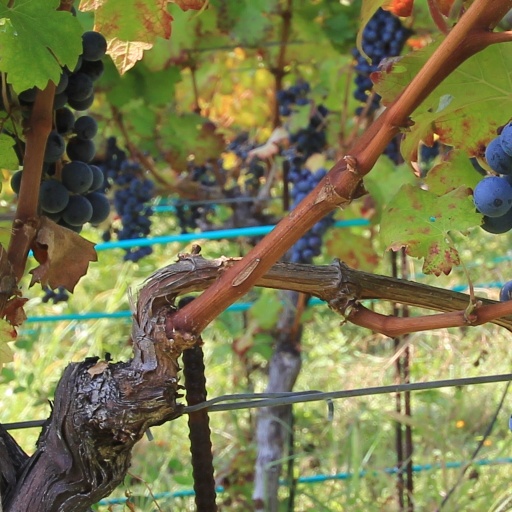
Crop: grape